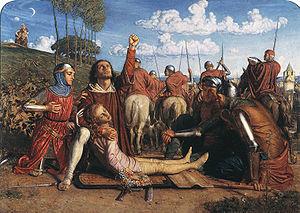
Cola di Rienzo, né sous le nom de Nicola di Lorenzo Gabrini est un notaire et homme d'État de l'Italie médiévale. Wagner, voyant en lui un restaurateur de la république romaine, lui dédia un opéra : Rienzi.